Ashutosh Sharma (chemical engineer)

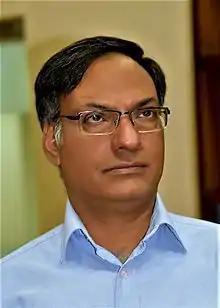

Ashutosh Sharma (born 22 August 1961) is an Institute Chair Professor and C V Seshadri Chair Professor at the Department of chemical engineering of Indian Institute of Technology Kanpur. He is the founding Coordinator of "DST Thematic Unit of Excellence on Soft Nanofabrication" and Chairman of "Centre for Environmental Science and Engineering" at IIT Kanpur. He is best known for his pioneering research work in the areas of colloids, thin film, interfaces, adhesion, patterning and in the fabrication and application of self-assembled nano-structures.